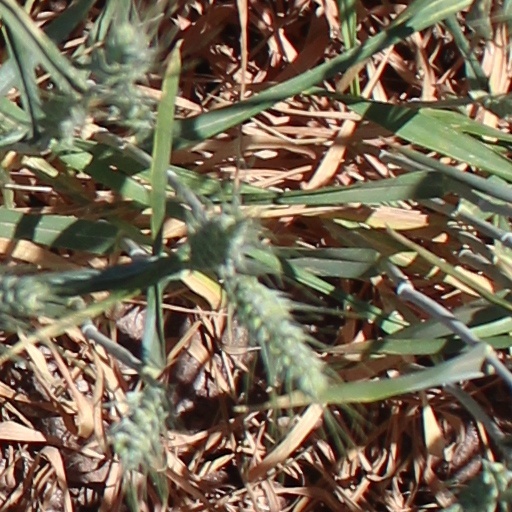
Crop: wheat